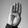
ASL letter: B